Non-directional beacon

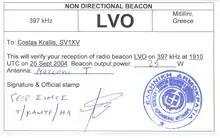
A PFC QSL card from an NDB

Besides their use in aircraft navigation, NDBs are also popular with long-distance radio enthusiasts ("DXers"). Because NDBs are generally low-power (usually 25 watts, some can be up to 5 kW), they normally cannot be heard over long distances, but favorable conditions in the ionosphere can allow NDB signals to travel much farther than normal. Because of this, radio DXers interested in picking up distant signals enjoy listening to faraway NDBs. Also, since the band allocated to NDBs is free of broadcast stations and their associated interference, and because most NDBs do little more than transmit their Morse code callsign, they are very easy to identify, making NDB monitoring an active niche within the DXing hobby.